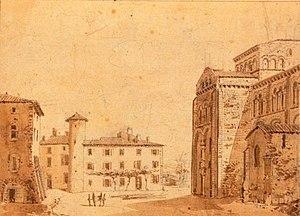
place de l'église Saint Austremoine en 1825. Image BNF (gallica.bnf)
Issoire est une commune française située dans le département du Puy-de-Dôme, en région Auvergne-Rhône-Alpes.